Soviet Union–United States relations

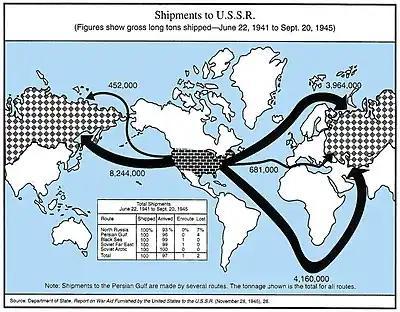
Map showing American equipment and supplies that were delivered to the Soviet Union as part of Lend-Lease

Before the Germans decided to invade the Soviet Union in June 1941, relations remained strained, as the Soviet invasion of Finland, Molotov–Ribbentrop Pact, Soviet invasion of the Baltic states and the Soviet invasion of Poland stirred, which resulted in Soviet Union's expulsion from the League of Nations. Come the invasion of 1941, the Soviet Union entered a Mutual Assistance Treaty with the United Kingdom, and received massive aid from the American Lend-Lease program, relieving American–Soviet tensions, and bringing together former enemies in the fight against Germany and the Axis powers.